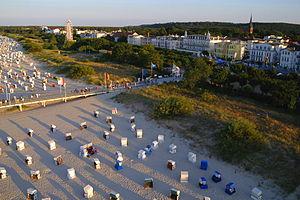
Ce qui suit est une liste de accréditée par l'État des stations balnéaires en Allemagne. La liste est triée par mer, puis par Länder, puis par arrondissements. Après le nom de chaque station, le statut officiellement désigné est mentionné dans la langue allemande avec une traduction française.
Ahlbeck est une station balnéaire allemande de la mer Baltique. Elle se trouve dans l'île d'Usedom et fait aujourd'hui partie de la commune d'Heringsdorf dans l'arrondissement de Poméranie-Occidentale-Greifswald. Elle se trouve à la frontière de la Pologne avec un passage piétonnier qui donne accès du côté polonais à la ville de Swinoujscie. Ses trois stations balnéaires, en plus de Bansin, étaient des lieux de villégiatures réputés de la bourgeoisie allemande depuis le milieu du XIXᵉ siècle. Elles sont encore aujourd'hui des endroits de vacances pour les citadins de la région. Ahlbeck a une population d'environ 3 500 habitants.